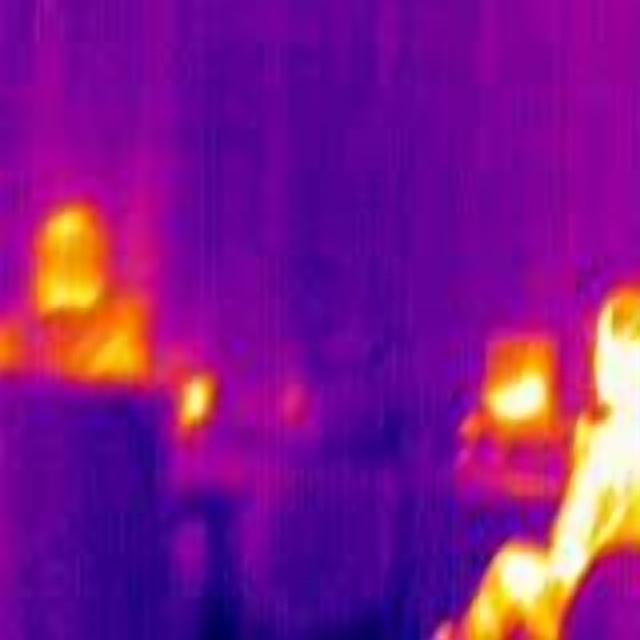
Detected objects:
label: person
label: person